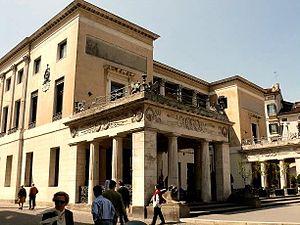
L’architecture néoclassique en Italie est, dans la péninsule comme dans tous les pays occidentaux, la phase de l'histoire de l'architecture qui, après l'époque du baroque et du rococo, s'est orientée vers l'âge classique de la Grèce et de la Rome antiques en reprenant les idéaux et les apparences formelles. Influencée par l'attrait pour la mythologie qui régnait à l'époque où le Grand Tour marquait la formation de générations entières de nouveaux artistes et de toute une classe sociale, de l'aristocratie à la haute bourgeoisie, elle s'est développée dans la seconde moitié du XVIIIᵉ siècle. Le phénomène s'est prolongé jusqu'au XIXᵉ siècle et il est bien difficile d'arrêter des dates précises : le néo-classicisme se fond en effet avec l'éclectisme, ou bien continue à s'affirmer parallèlement à celui-ci, finissant par laisser des témoignages dans l'architecture contemporaine.
Le Caffè Pedrocchi est un célèbre café situé au centre de la ville de Padoue, en Vénétie..